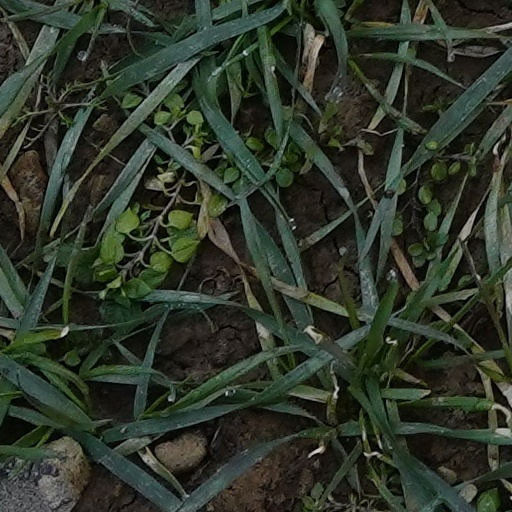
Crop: wheat